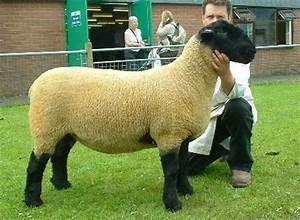
sheep